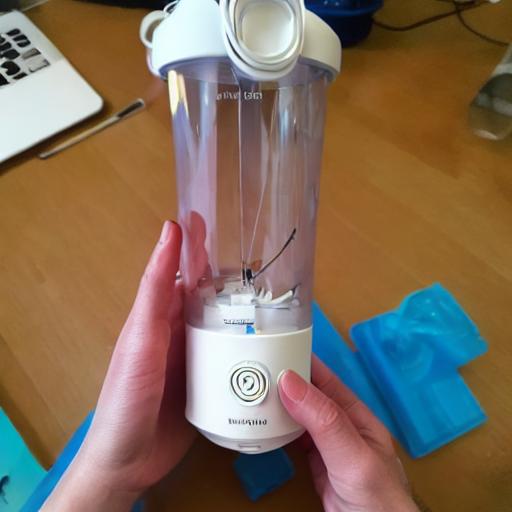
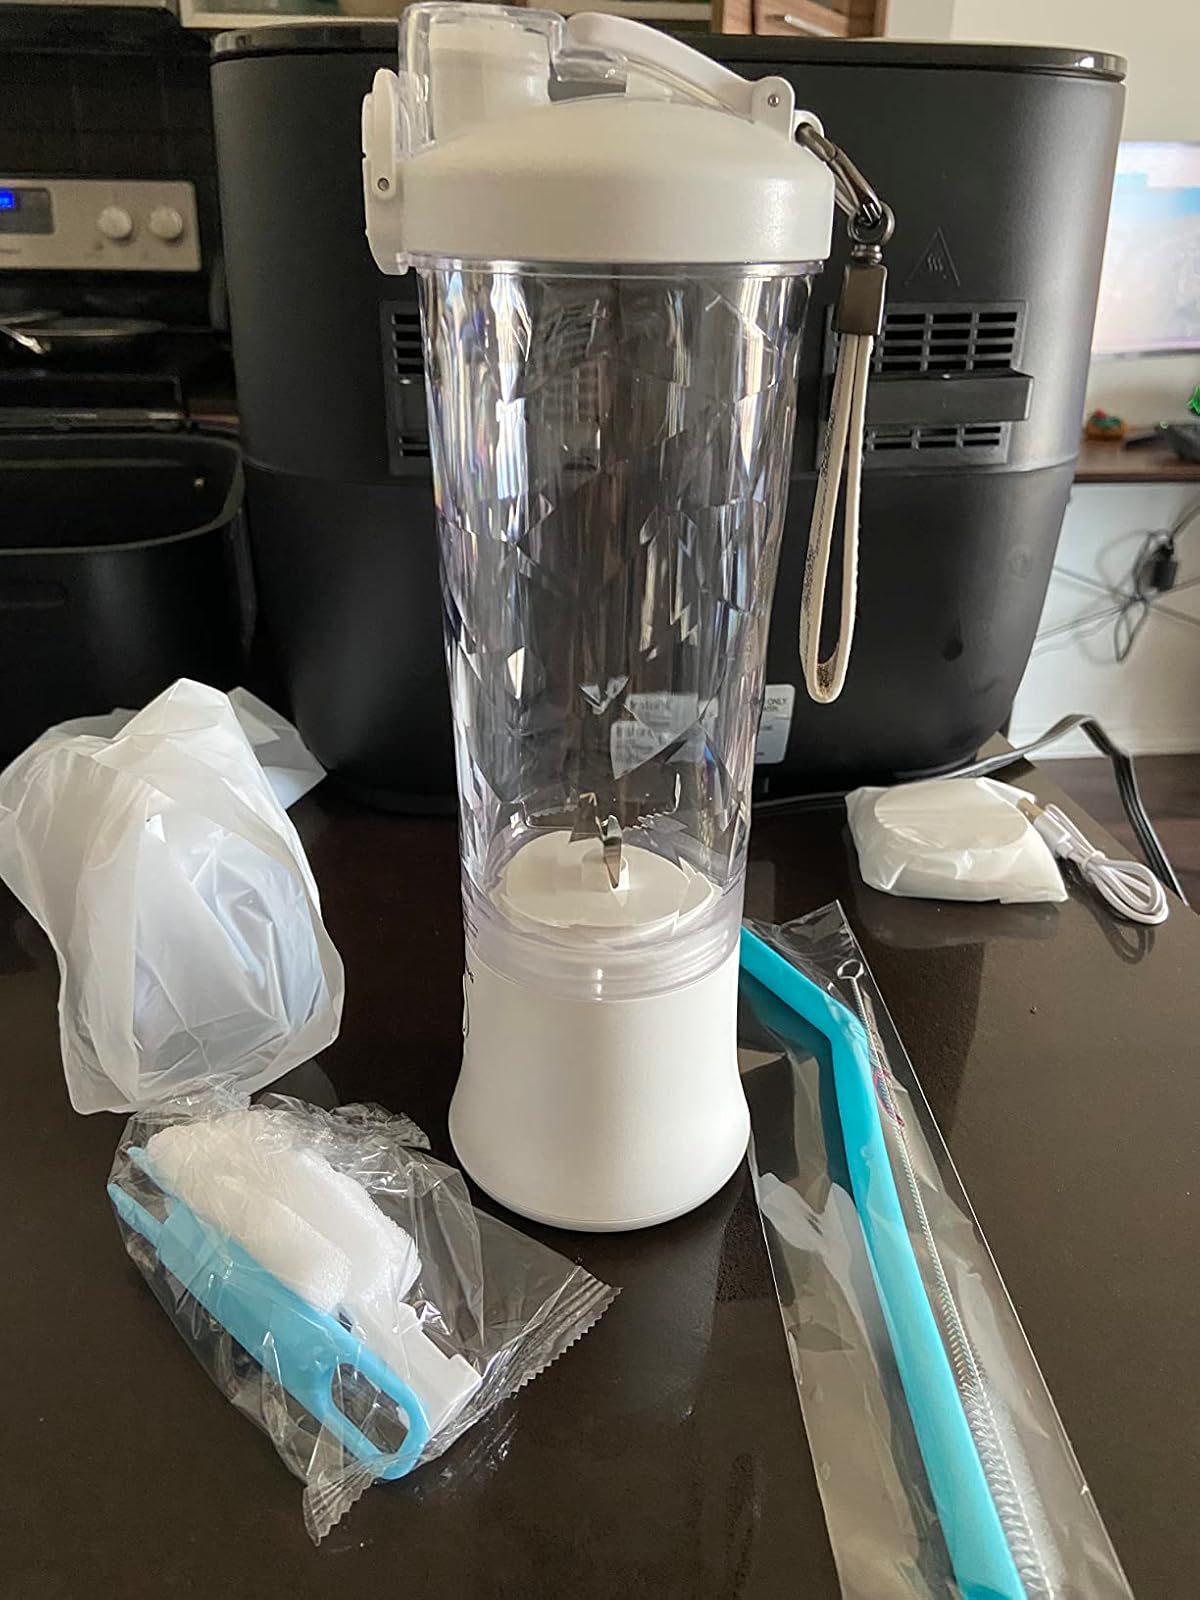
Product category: items_blender
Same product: no